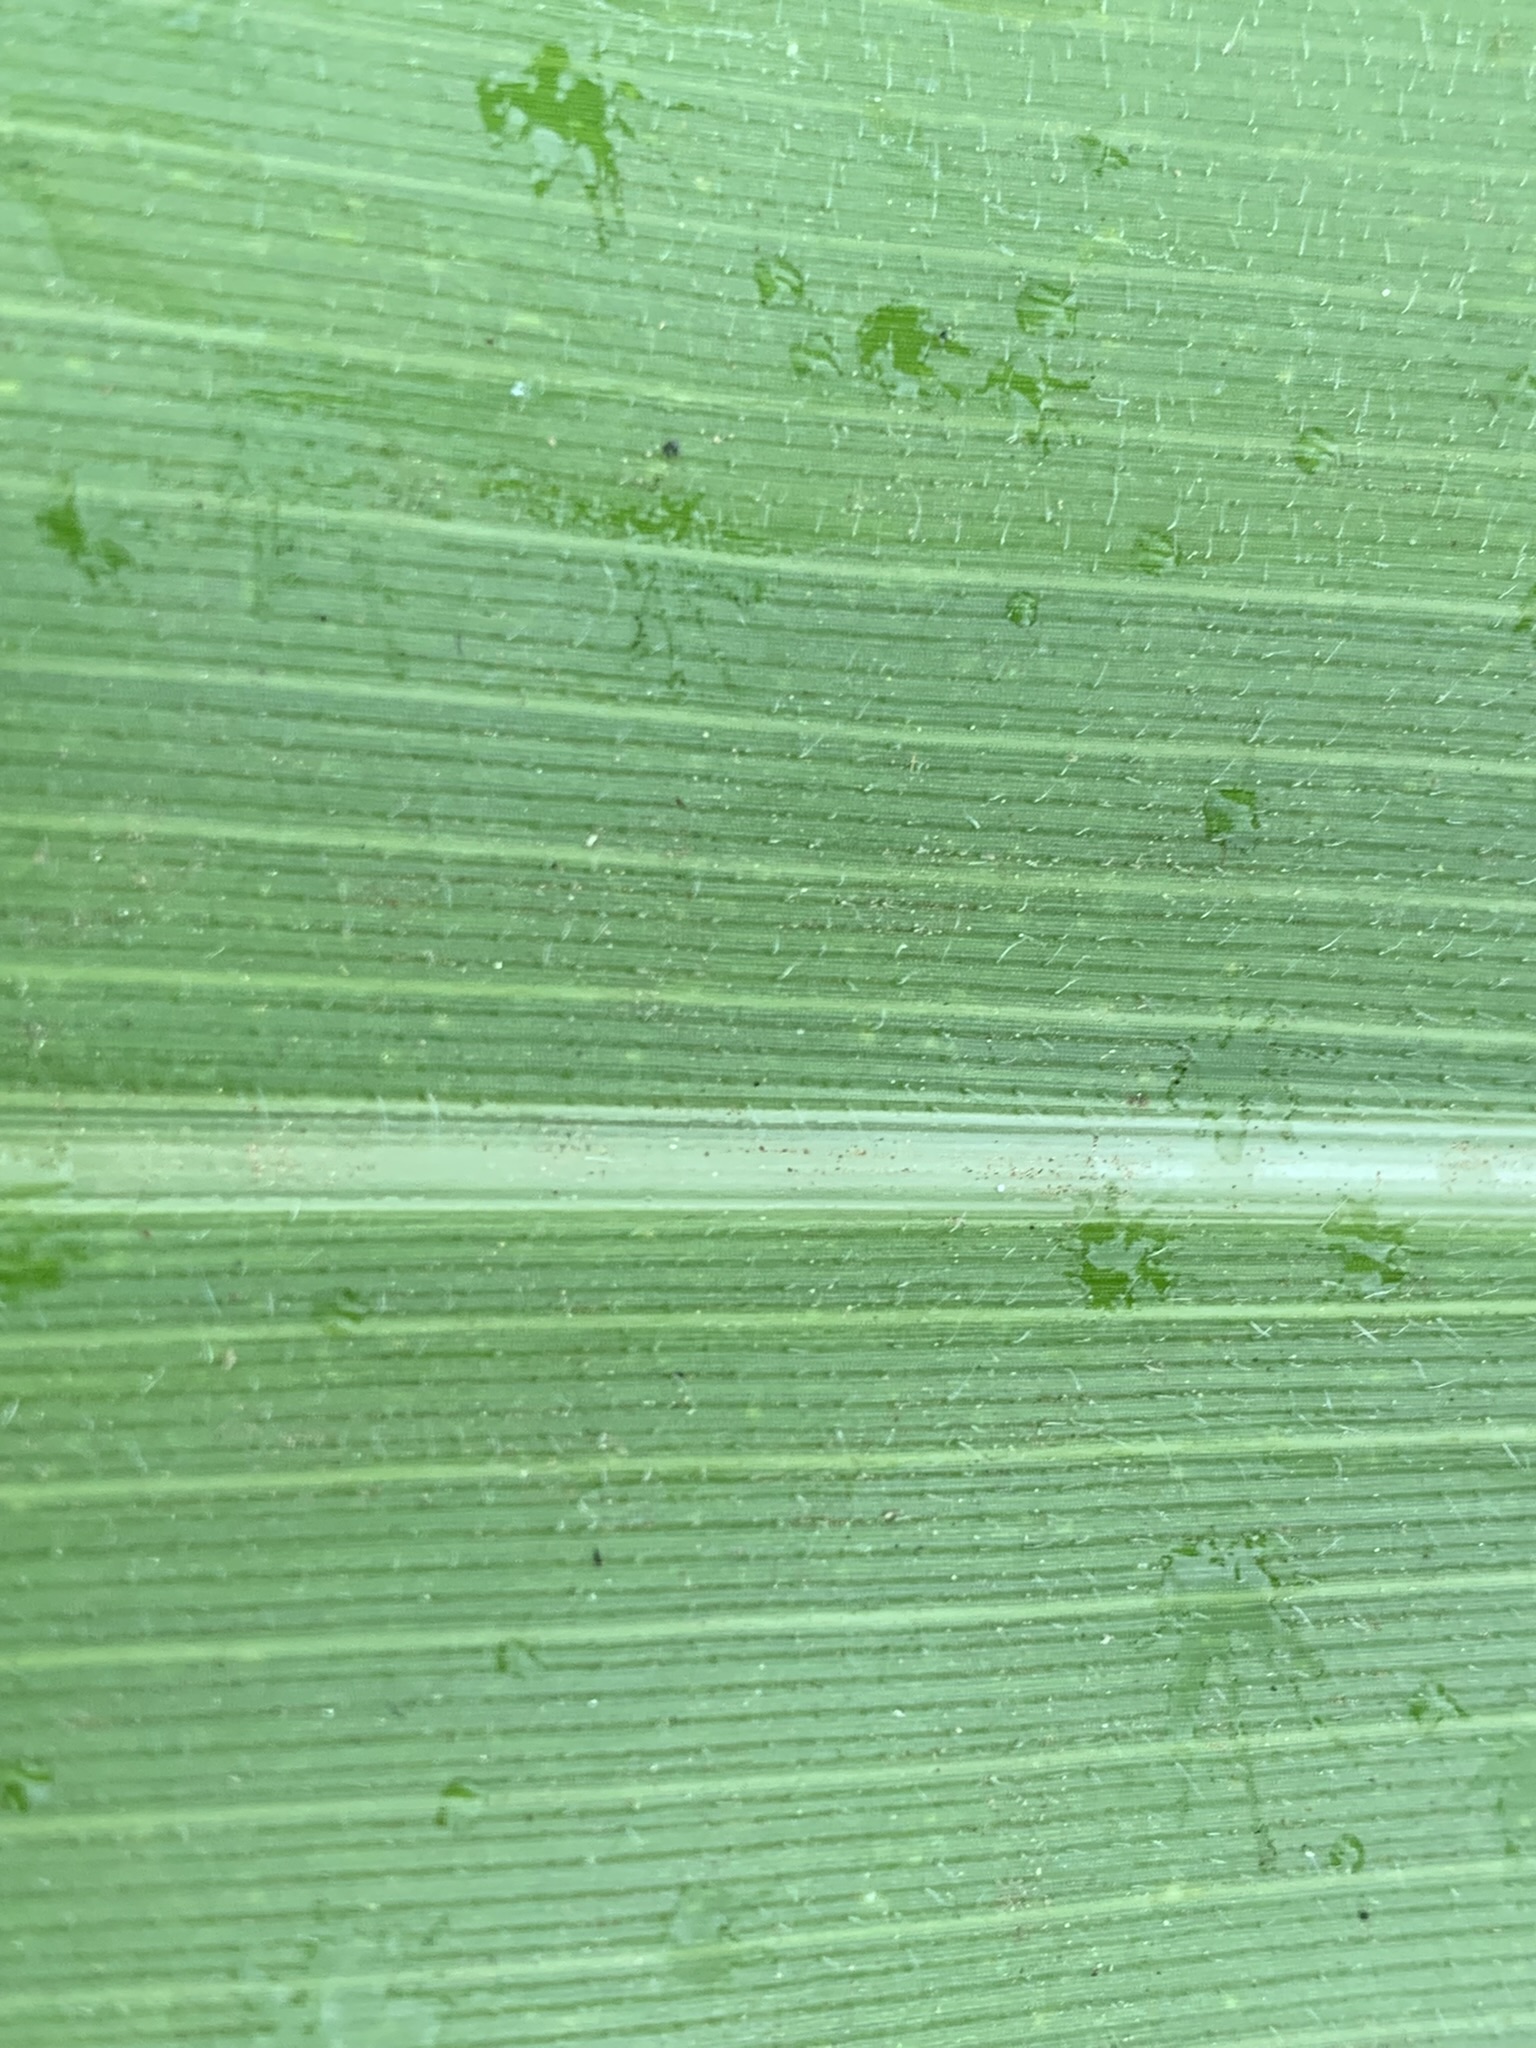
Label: Healthy